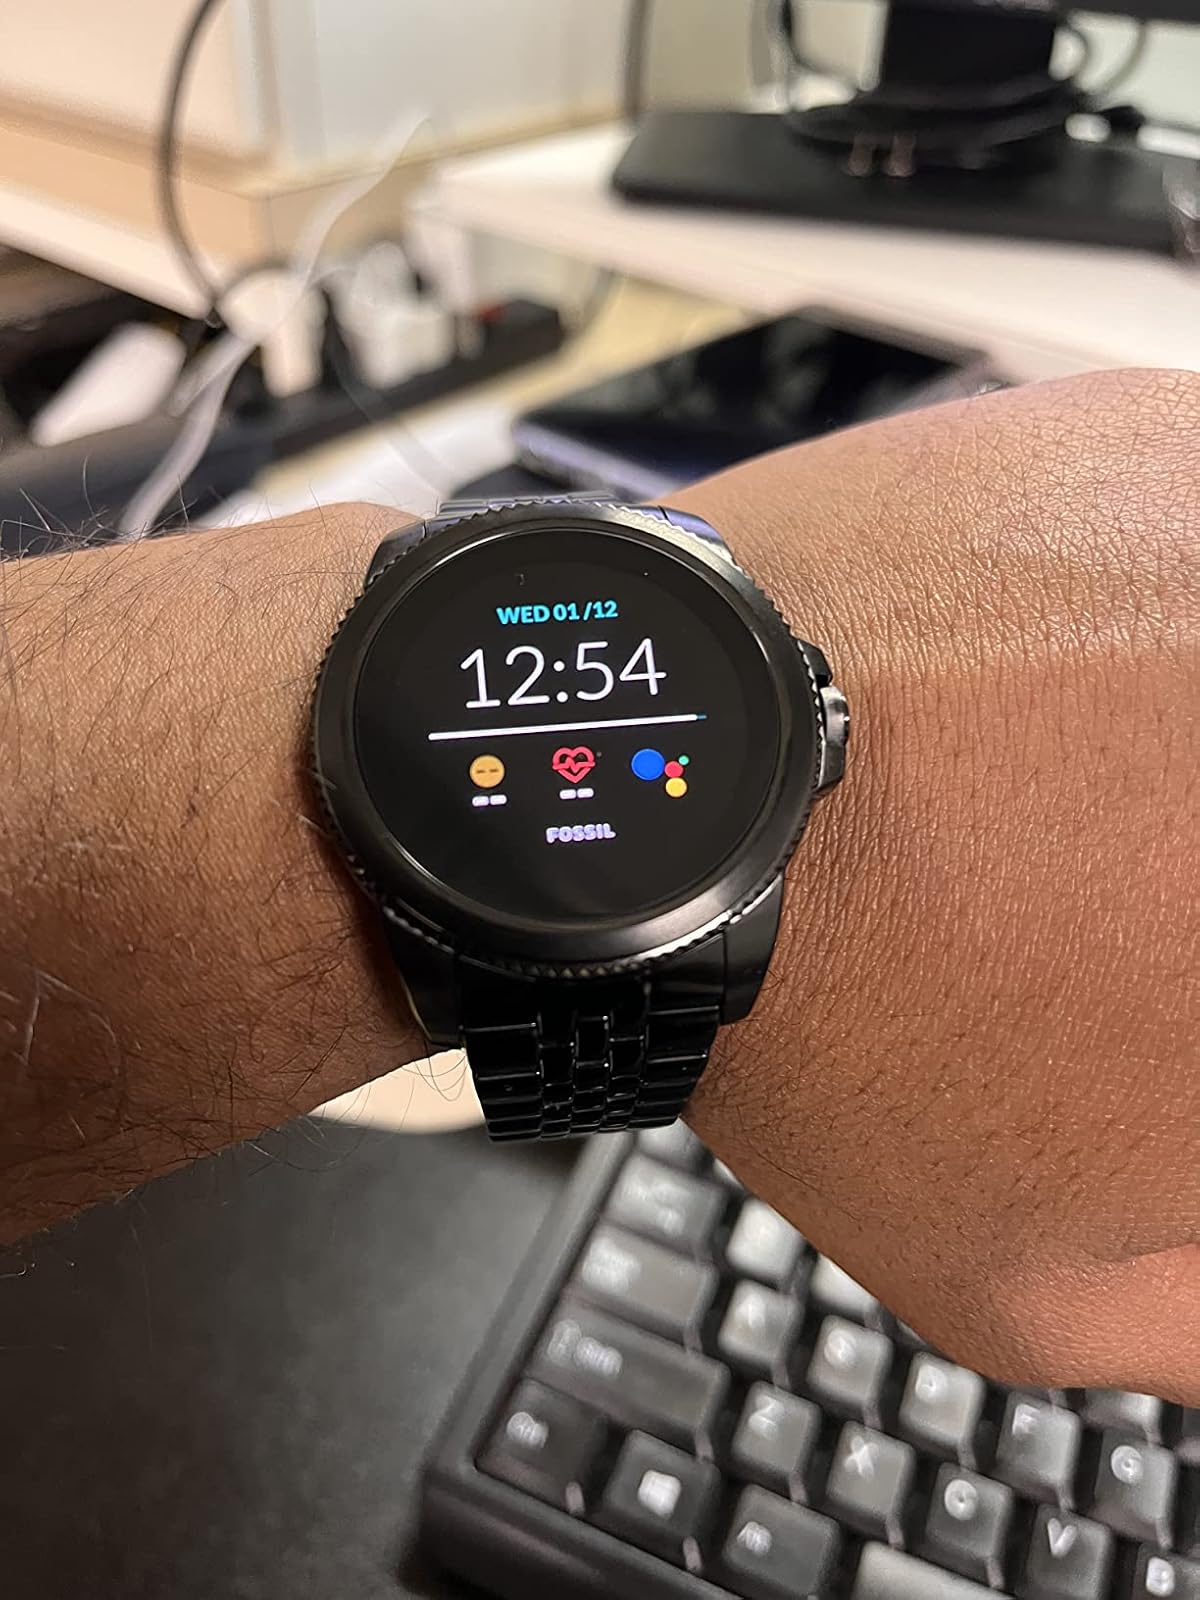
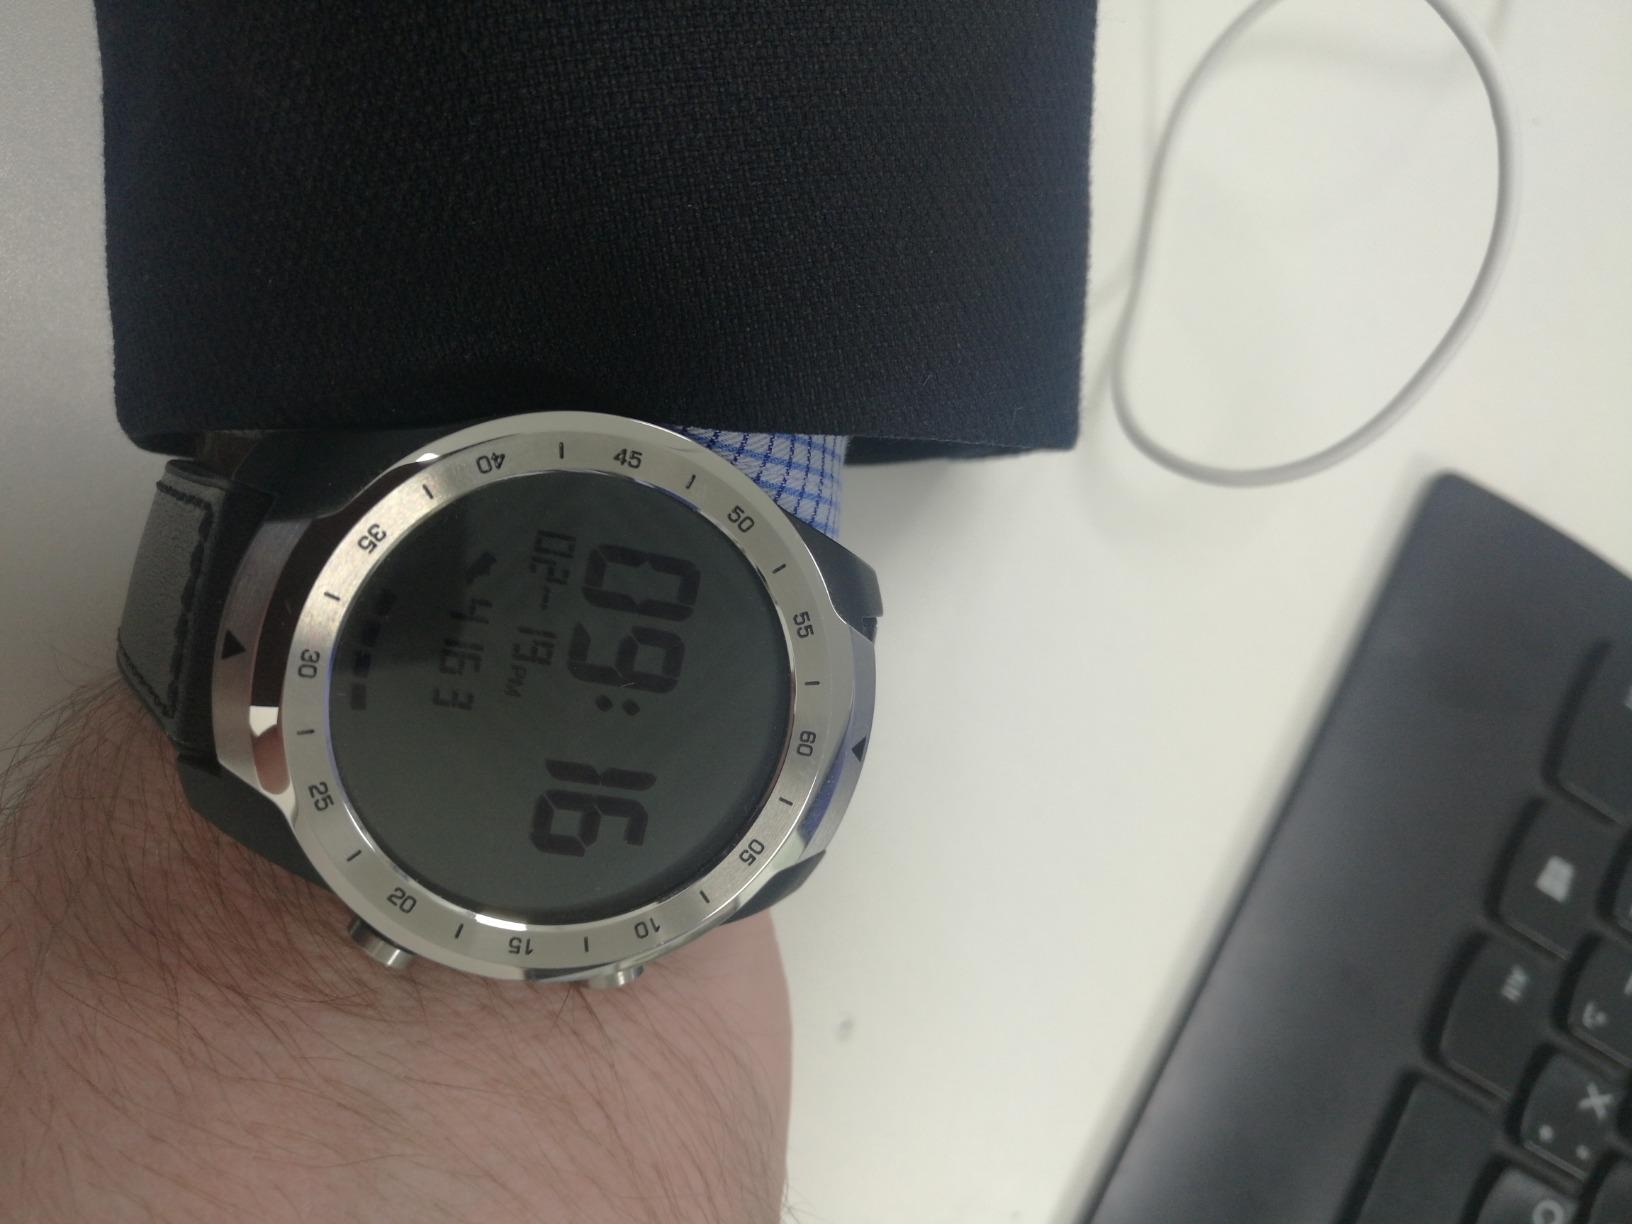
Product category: smartwatch
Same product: no